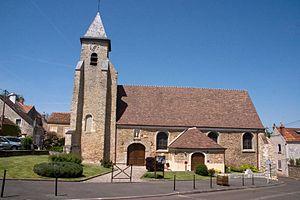
Villabé est une commune française située à trente et un kilomètres au sud-est de Paris dans le département de l’Essonne en région Île-de-France. Délimité au sud et à l'est par le dernier méandre de l'Essonne avant sa confluence avec la Seine, entre l'extrémité est du plateau agricole du Hurepoix et la vallée de la rivière, le territoire de la commune s'inscrit dans un paysage de transition qui a longtemps structuré l'activité humaine de ses habitants.
L'église Saint-Marcel est une église catholique du XIIᵉ siècle située à Villabé, dans le département de l'Essonne, en France. Elle contient six stalles datant du XVIᵉ siècle ainsi que deux statues en bois datant du XVIIIᵉ siècle classées monuments historiques.